Majority Rules!

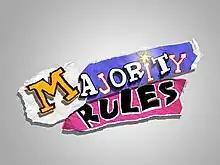

Majority Rules! is a Canadian teen comedy drama series which first aired on Teletoon in 2009. The series is also dubbed "Votez Becky!" for the French title.